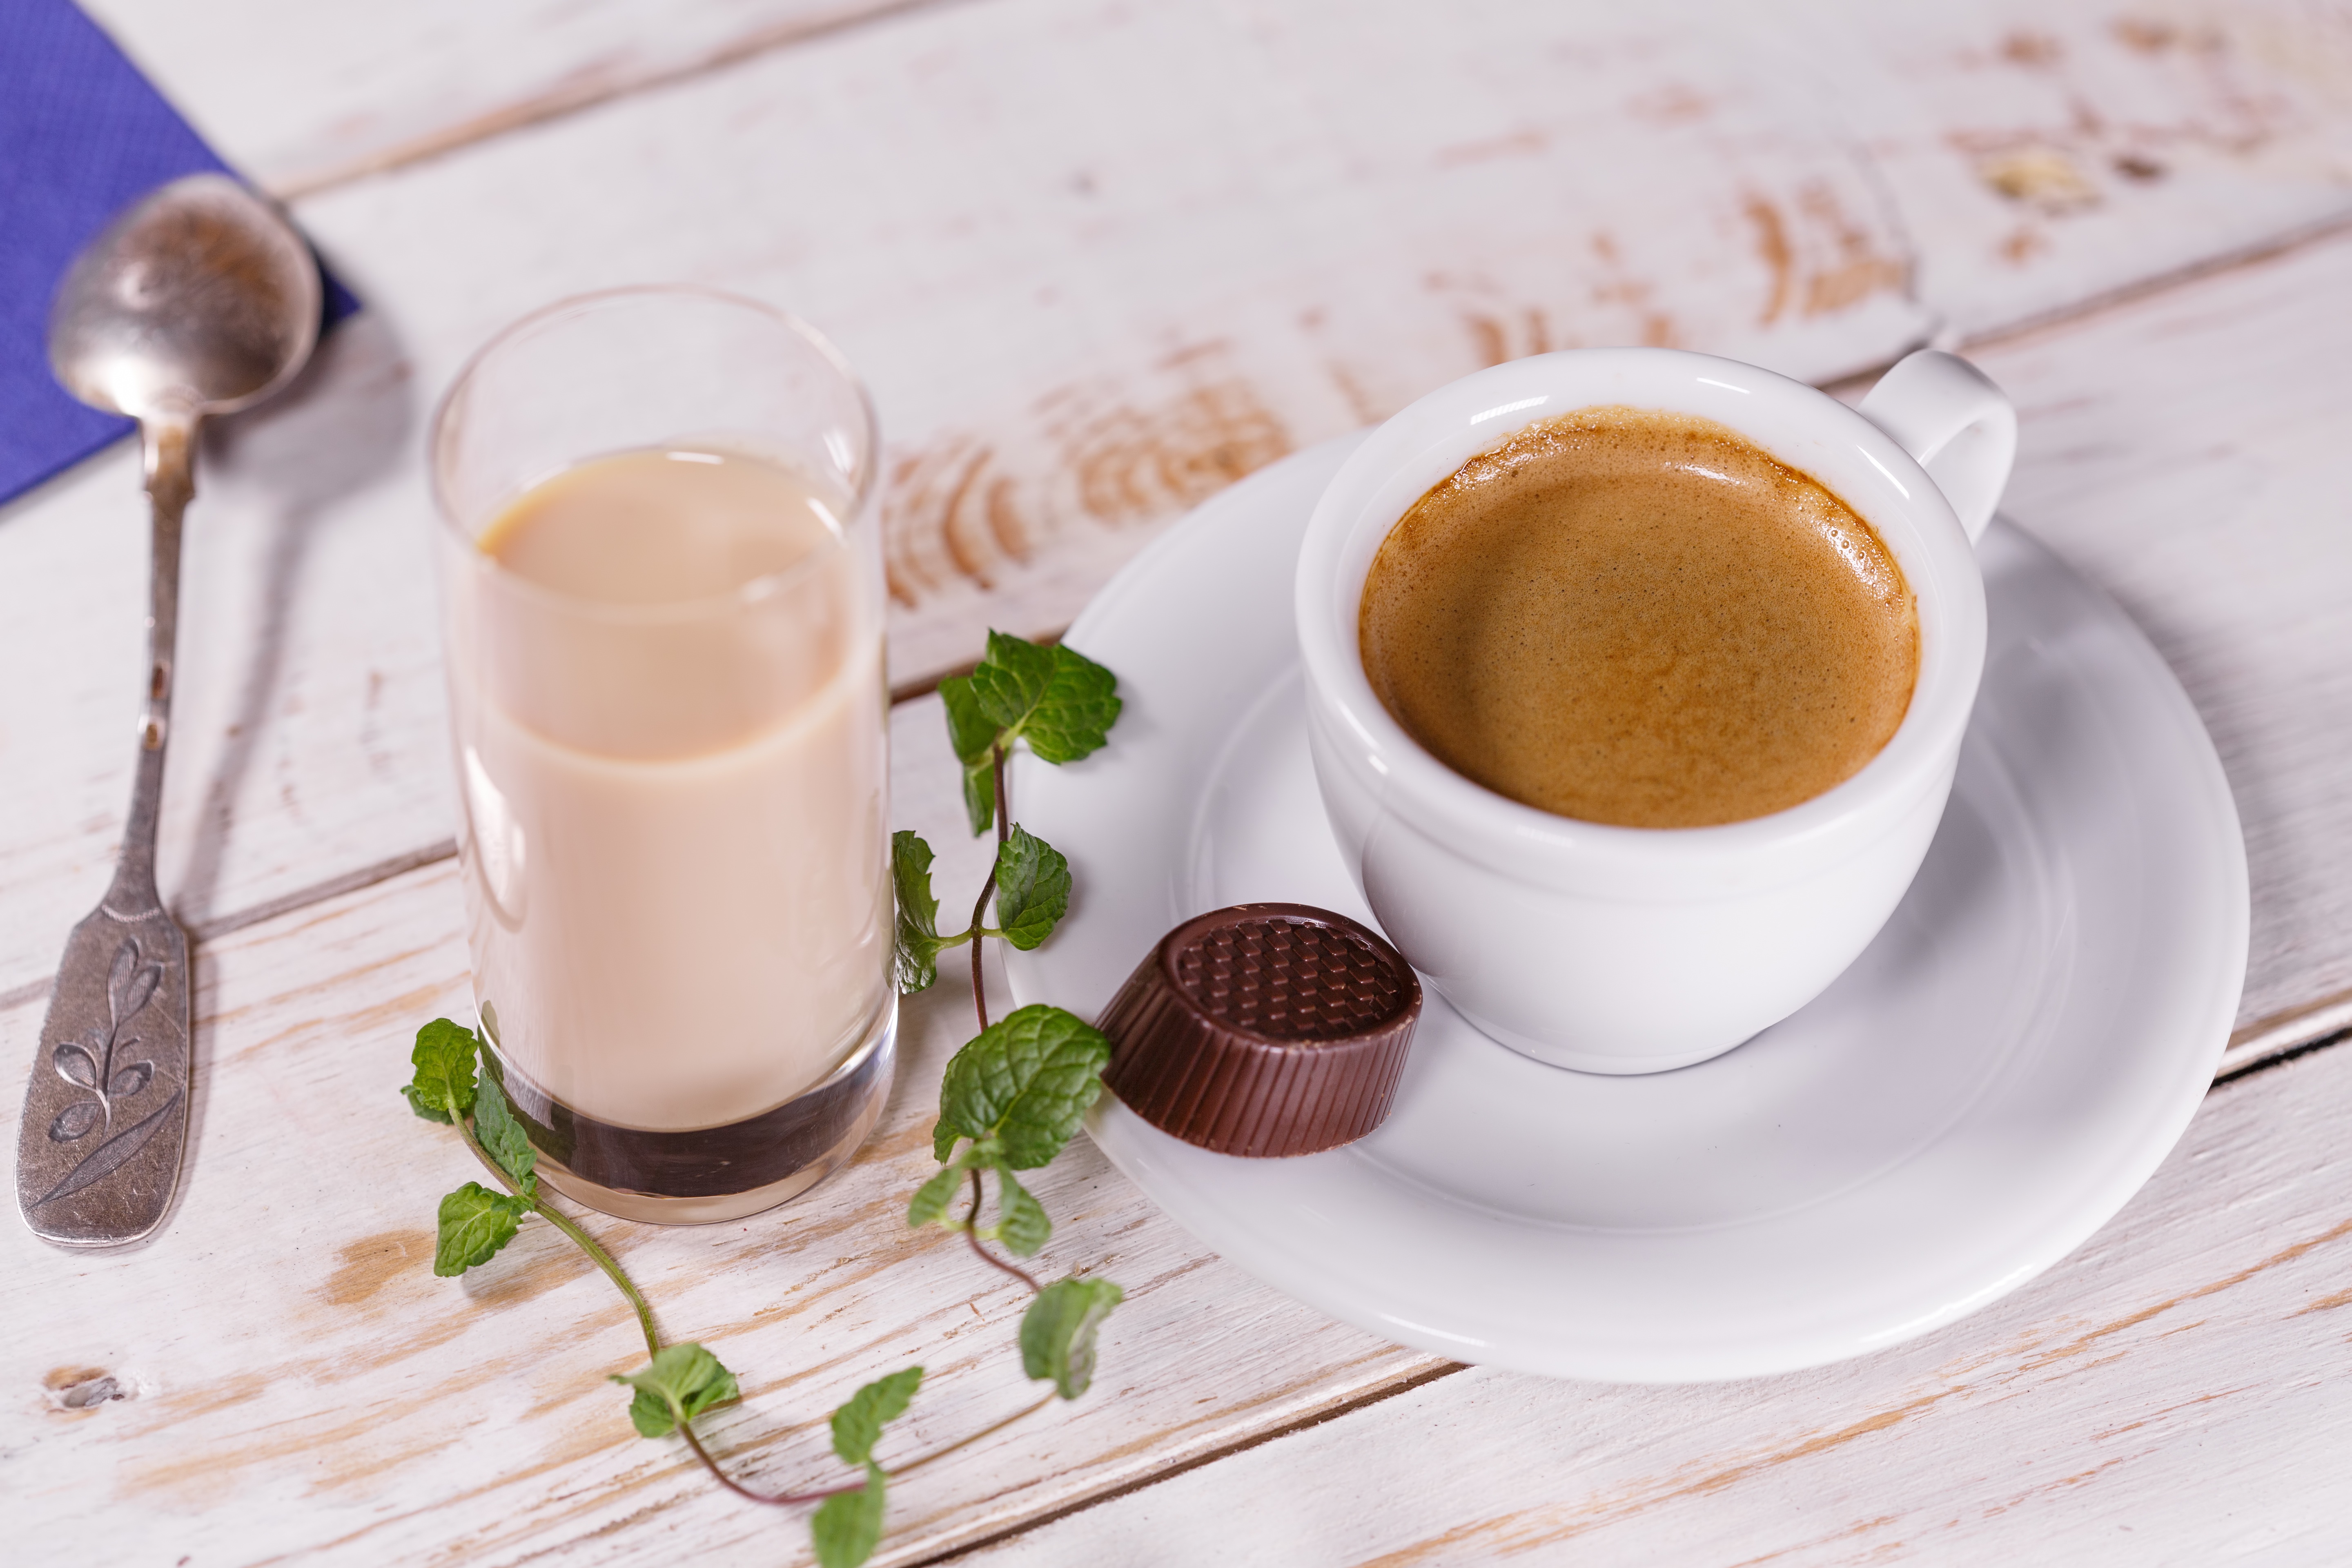
coffee, milk, cup, espresso, coffee cup, tea, hot chocolate, cafe au lait, drink, coffee milk, serveware, saucer